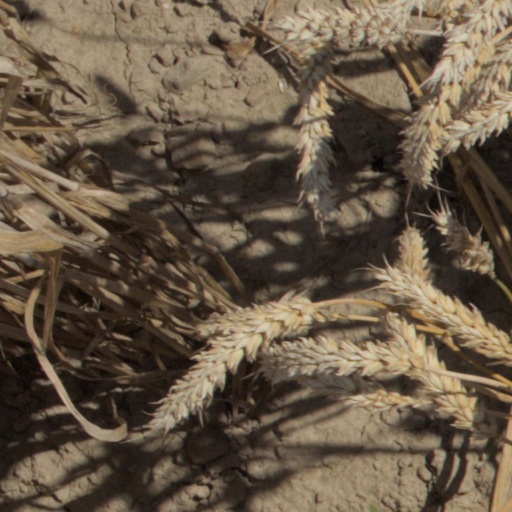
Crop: wheat